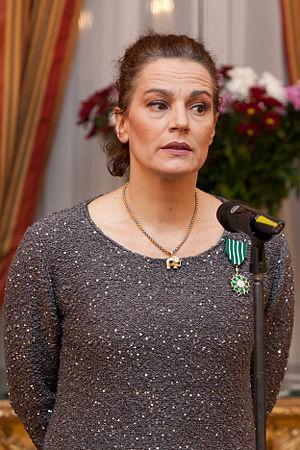
Maia Morgenstern, née le 1ᵉʳ mai 1962 à Bucarest, est une actrice roumaine. Elle commence sa carrière d'actrice en 1983 au cinéma, grâce au film roumain Prea cald pentru luna mai.